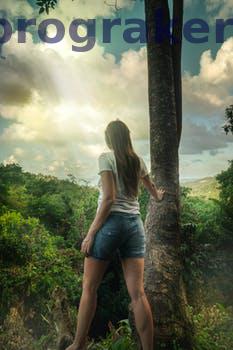
Label: Watermark